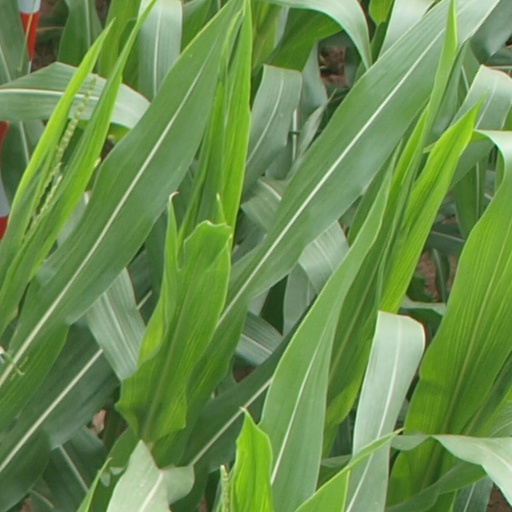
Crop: maize; corn